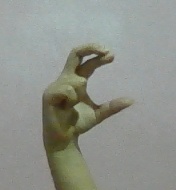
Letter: thal